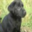
Label: dog